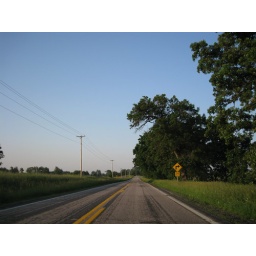
Also the first road trip in my new car